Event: Nepal Earthquake
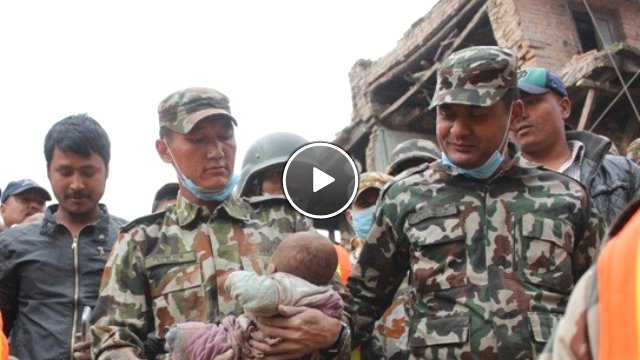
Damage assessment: no_damage